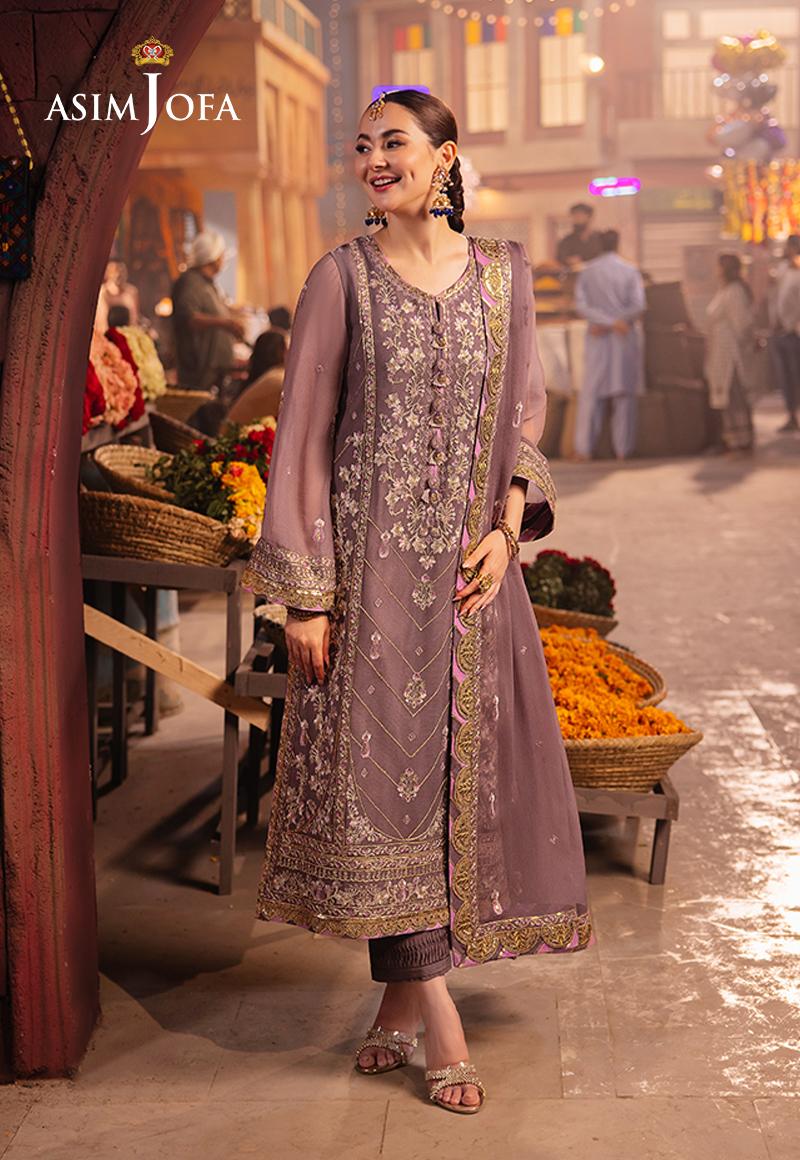
purple mujra suit set for sale